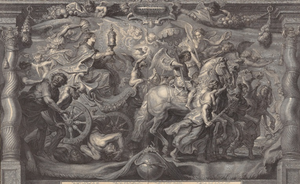
Nicolaes Lauwers, est un graveur flamand.